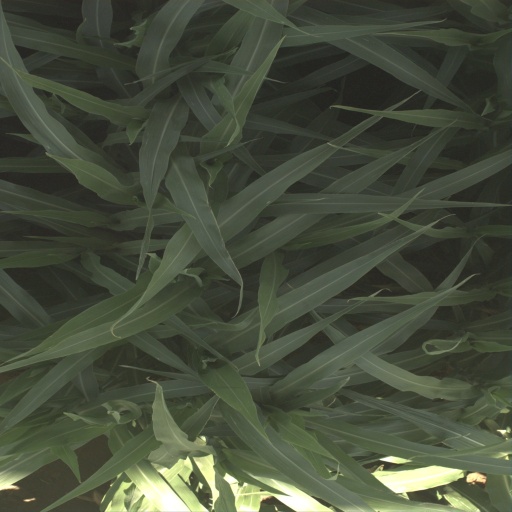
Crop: sorghum